Byron Edmund Walker

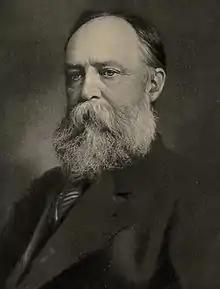

Sir Byron Edmund Walker, CVO (14 October 1848 – 27 March 1924) was a Canadian banker. He was the president of the Canadian Bank of Commerce from 1907 to 1924, and a generous patron of the arts, helping to found and nurture many of Canada's cultural and educational institutions, including the University of Toronto, National Gallery of Canada, the Champlain Society, Appleby College, Art Gallery of Ontario and Royal Ontario Museum.